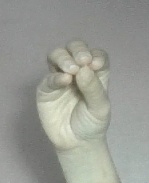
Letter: ha